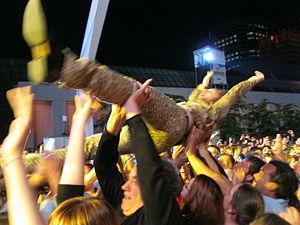
Pour célébrer les 25 ans des FrancoFolies de Montréal, le président, Alain Simard, a eu l'idée de réunir 25 artistes (ou groupes) qui chanteraient chacun LA chanson de leur répertoire la plus connue du public. Le spectacle a eu lieu lundi le 17 juin 2013 à partir de 21:00 à la place des Festivals. Dans l'ordre, sont apparus
Pierre Lapointe, né le 23 mai 1981 à Alma, au Québec, est un auteur-compositeur-interprète canadien.